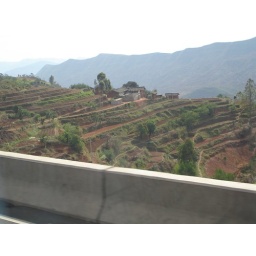
Terraces near the highway... Taken from the bus on the way home from Dali.